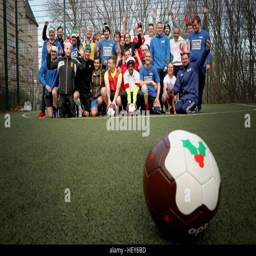
members of the homeless community and charity volunteers pose for a team picture ahead